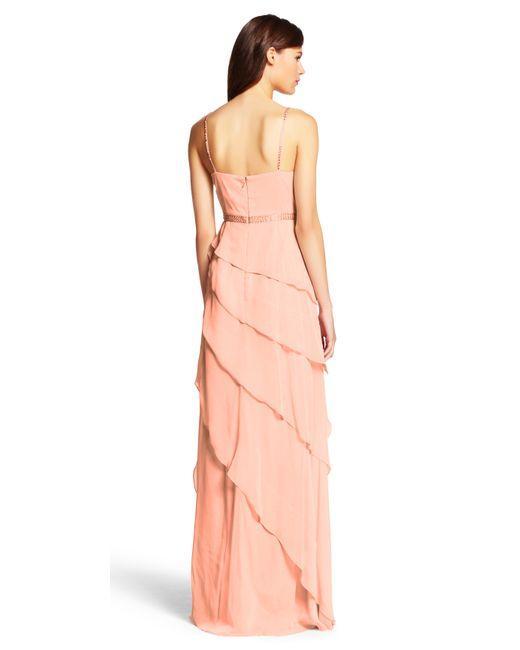
Frauen rosa Partykleid schlicht ärmellos